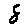
Label: 8